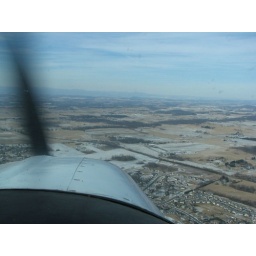
We took a plane ride in a small Cessna. We flew over my parents' house and around the Waynesboro area.